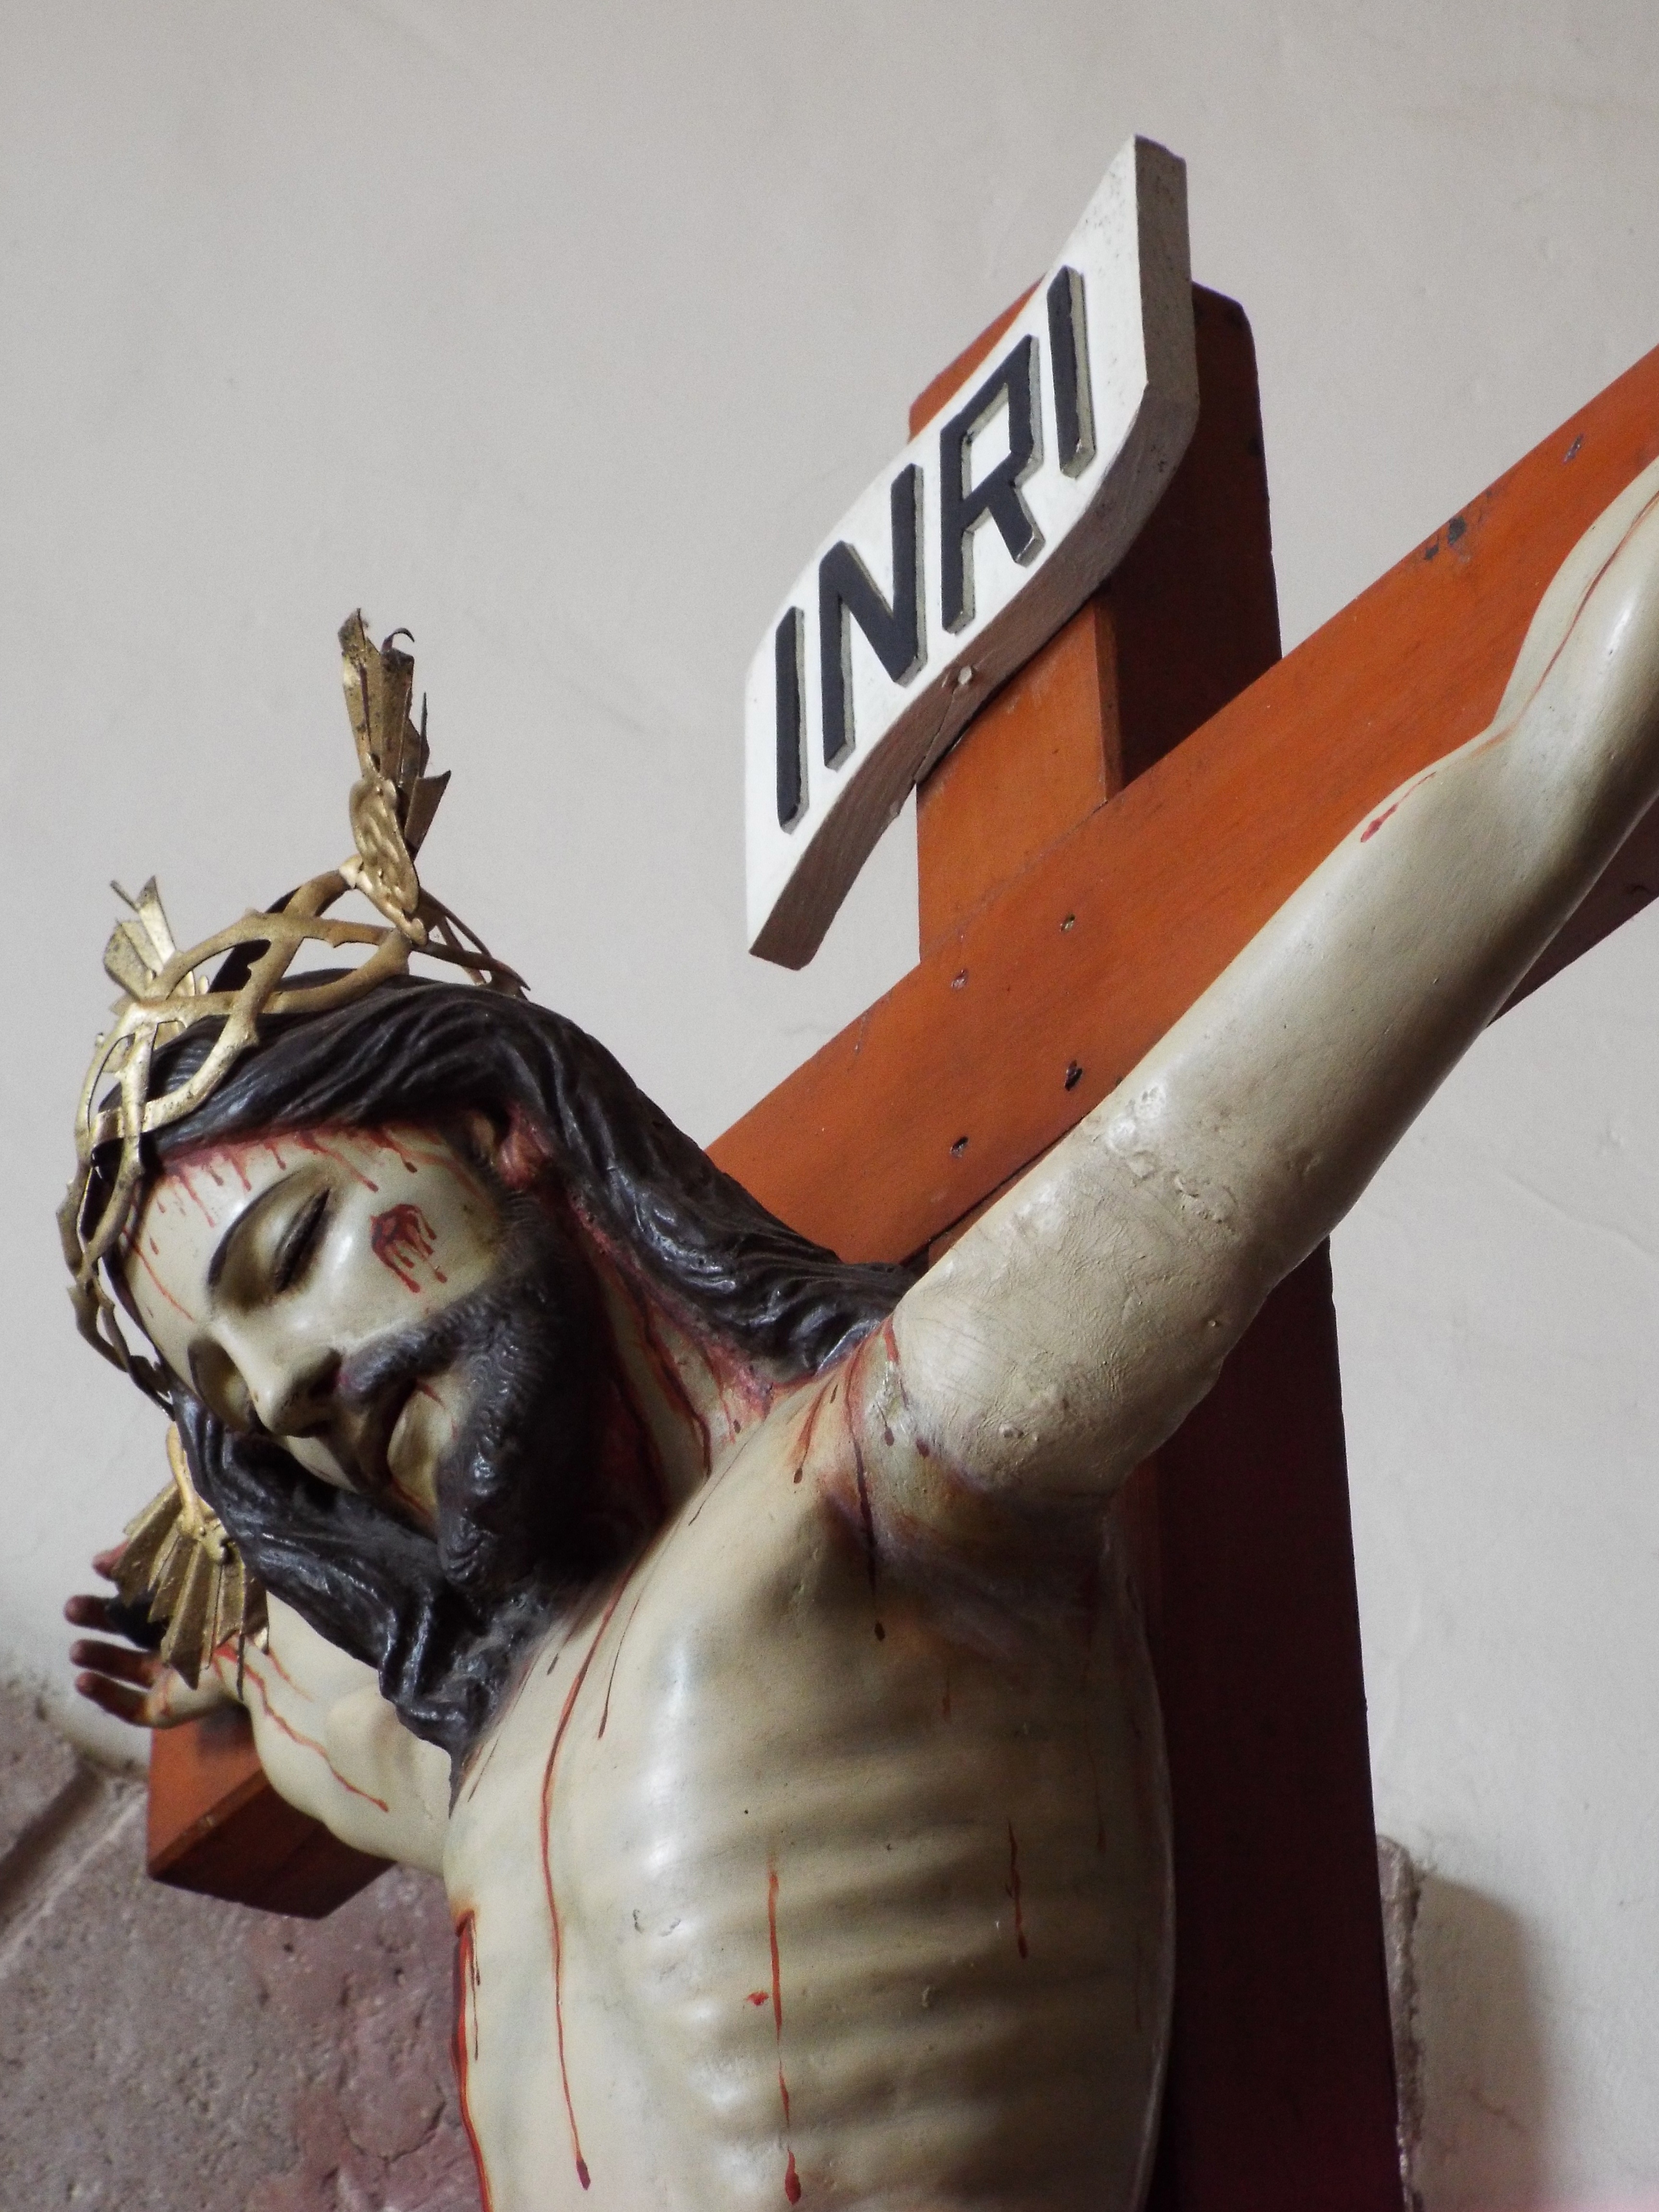
monument, statue, religion, church, christian, spiritual, sculpture, religious, catholic, christ, art, faith, jesus, prayer, christianity, holy, carving, crucifixion, god, crucifix, resurrection, spirituality